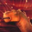
Label: dinosaur